Fyodor Konyukhov

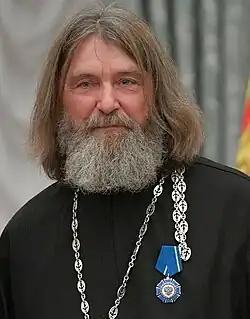
Fyodor Konyukhov, 2018

Fyodor Filippovich Konyukhov (born 12 December 1951 in , Pryazovskyi Raion, Zaporizhzhia Oblast, Ukrainian SSR) is a Russian survivalist, voyager and marine explorer. In December 2010 he became an Eastern Orthodox priest in the Ukrainian Orthodox Church (Moscow Patriarchate).